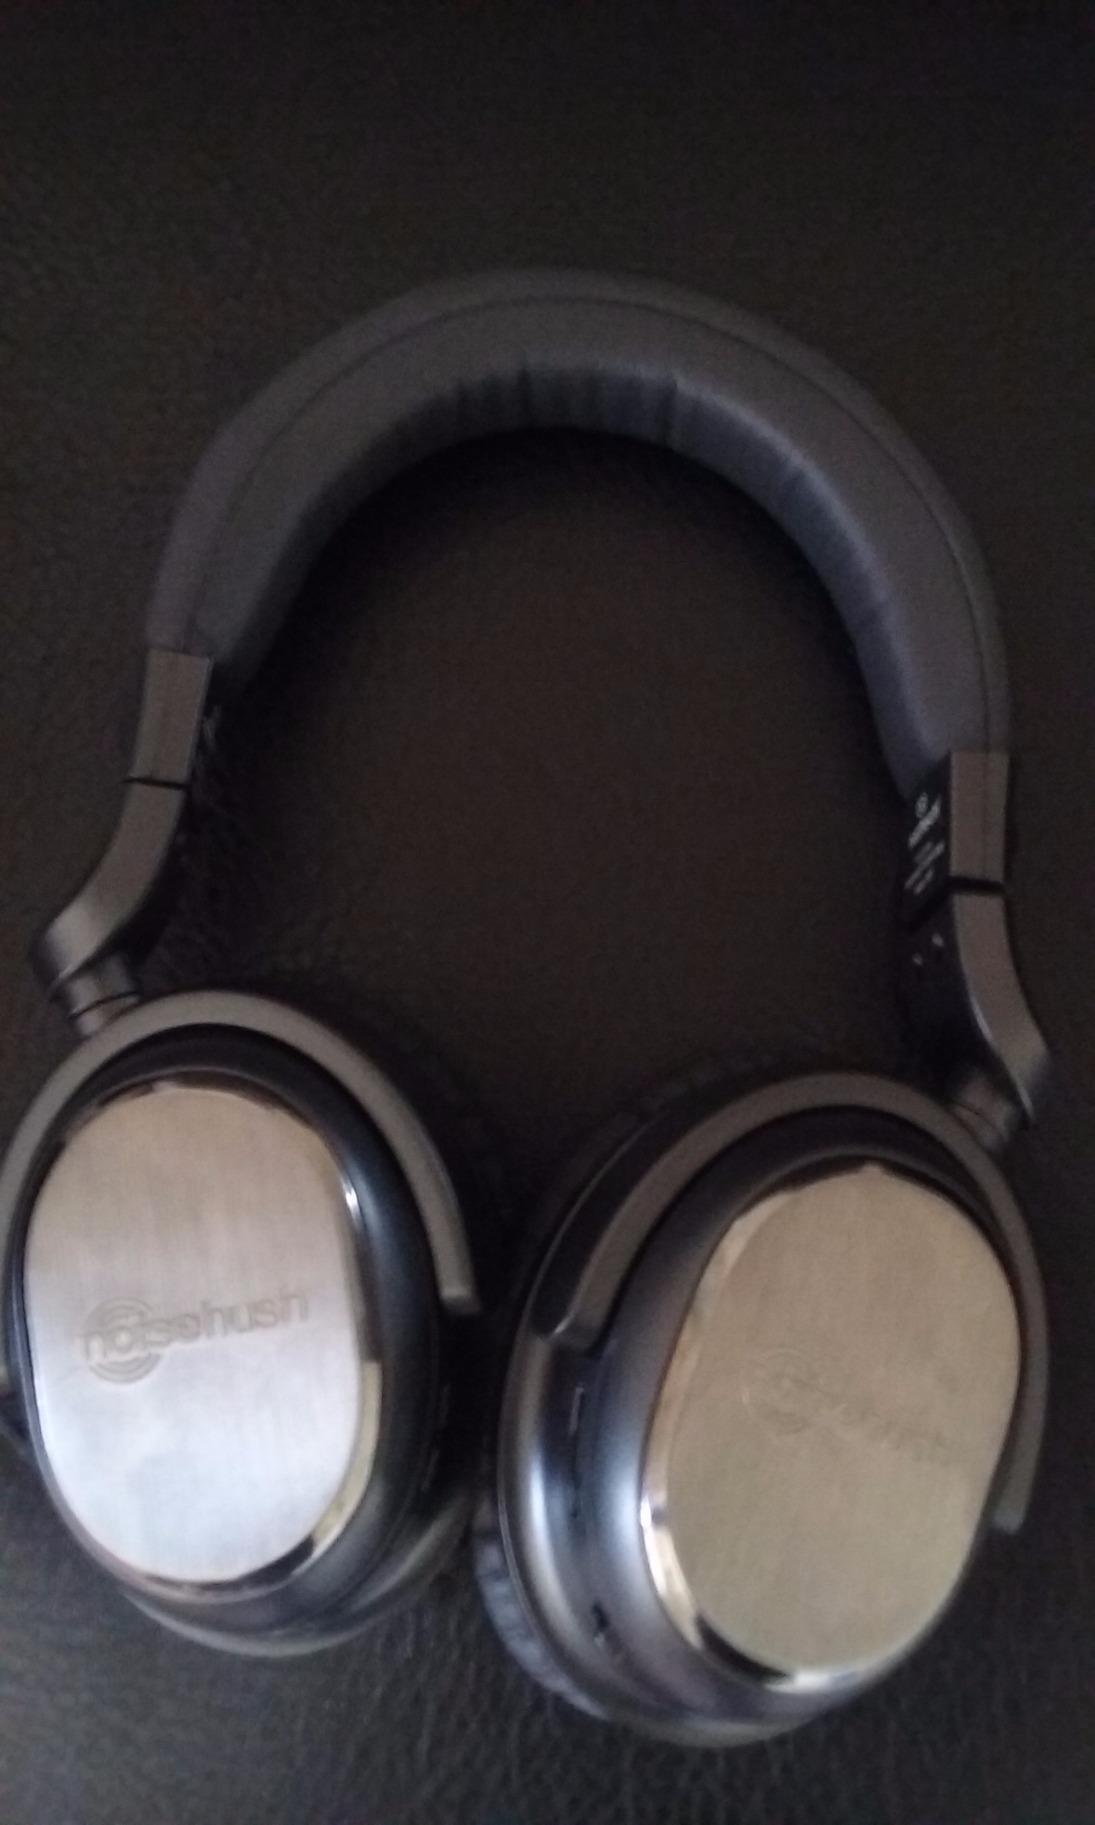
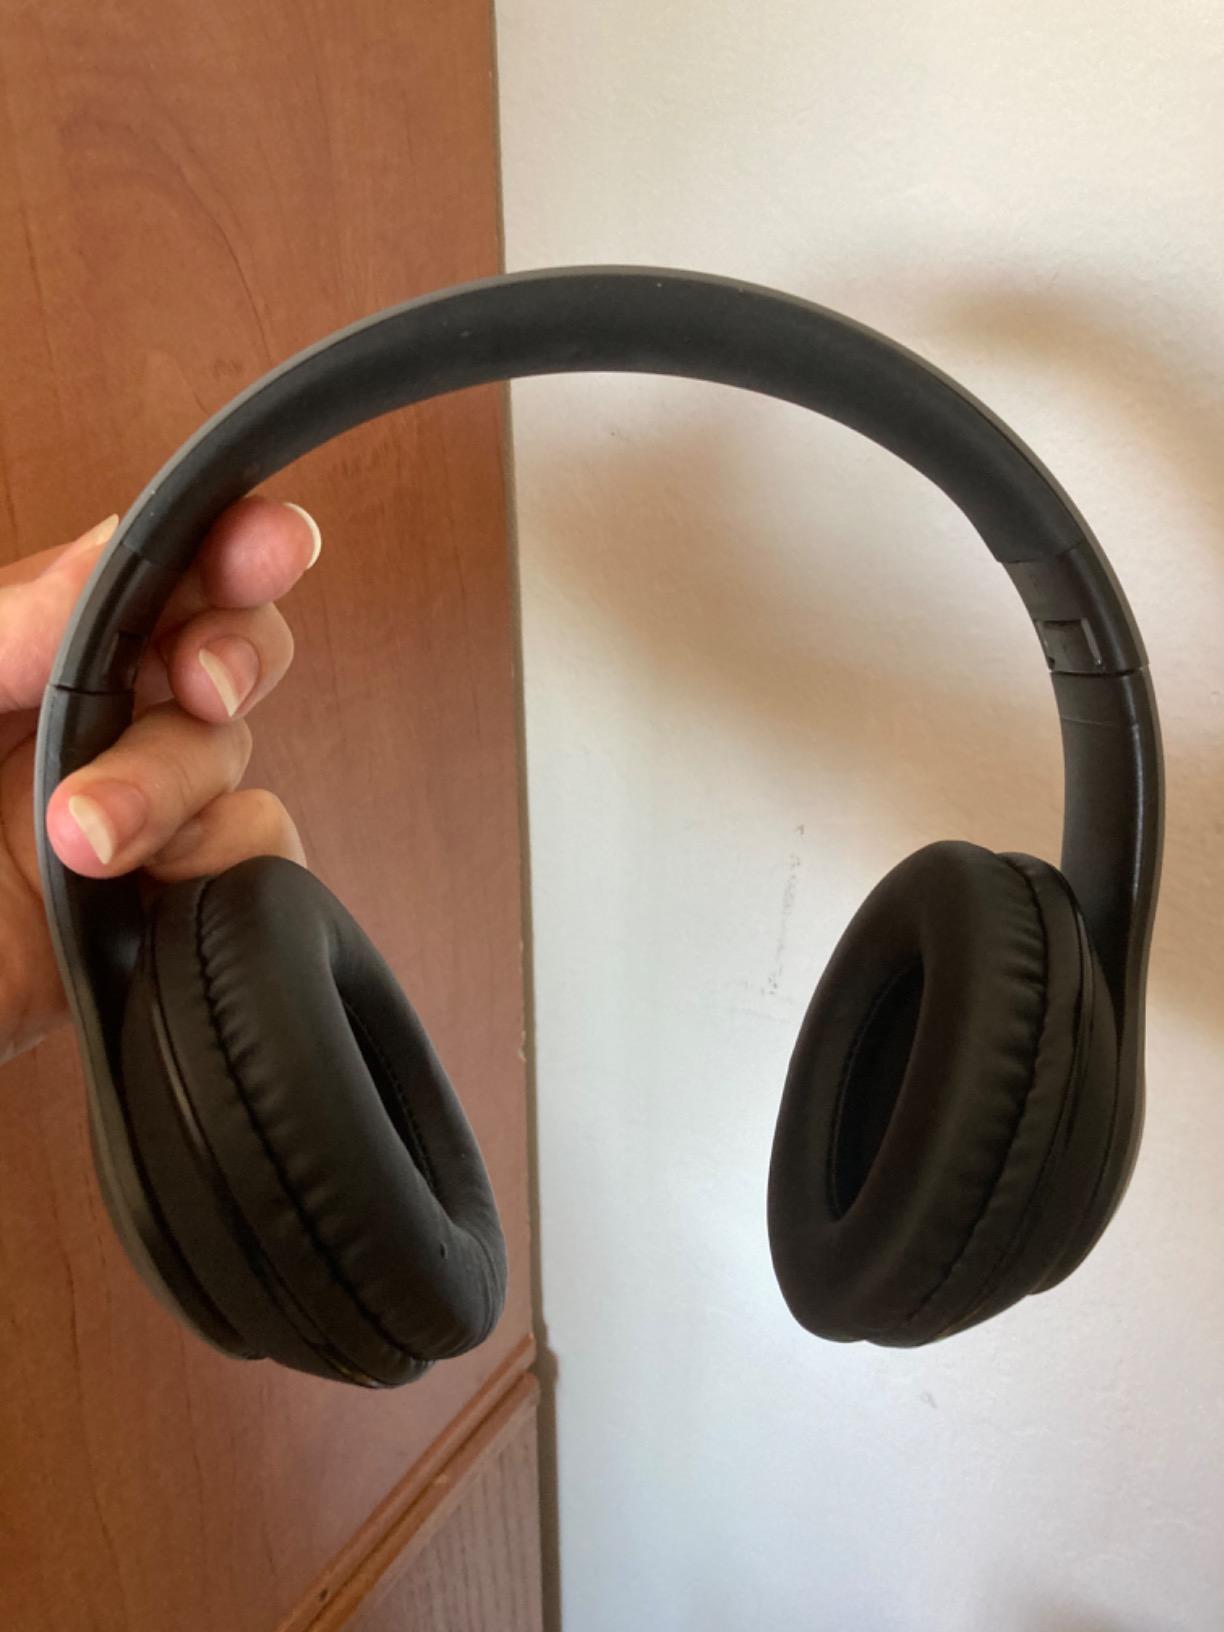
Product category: headphones
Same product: no